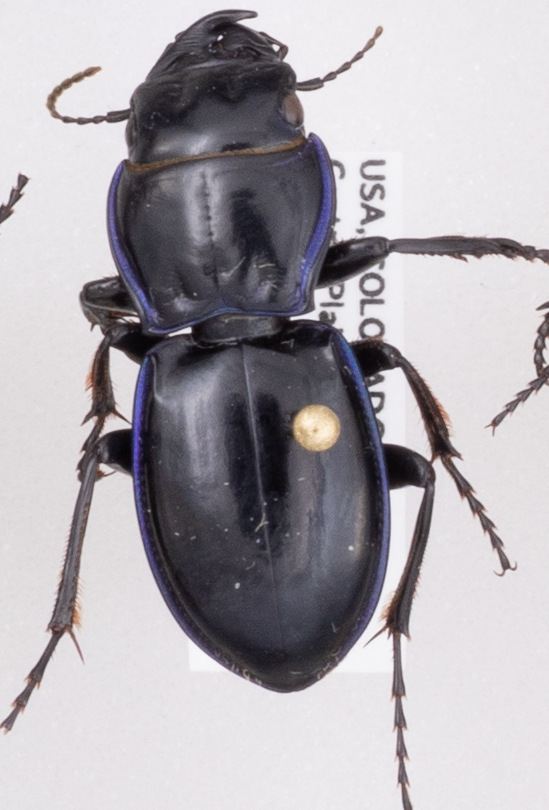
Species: Pasimachus elongatus
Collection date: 2021-07-07
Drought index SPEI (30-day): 1.546
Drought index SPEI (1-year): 0.086
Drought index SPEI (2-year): -0.418